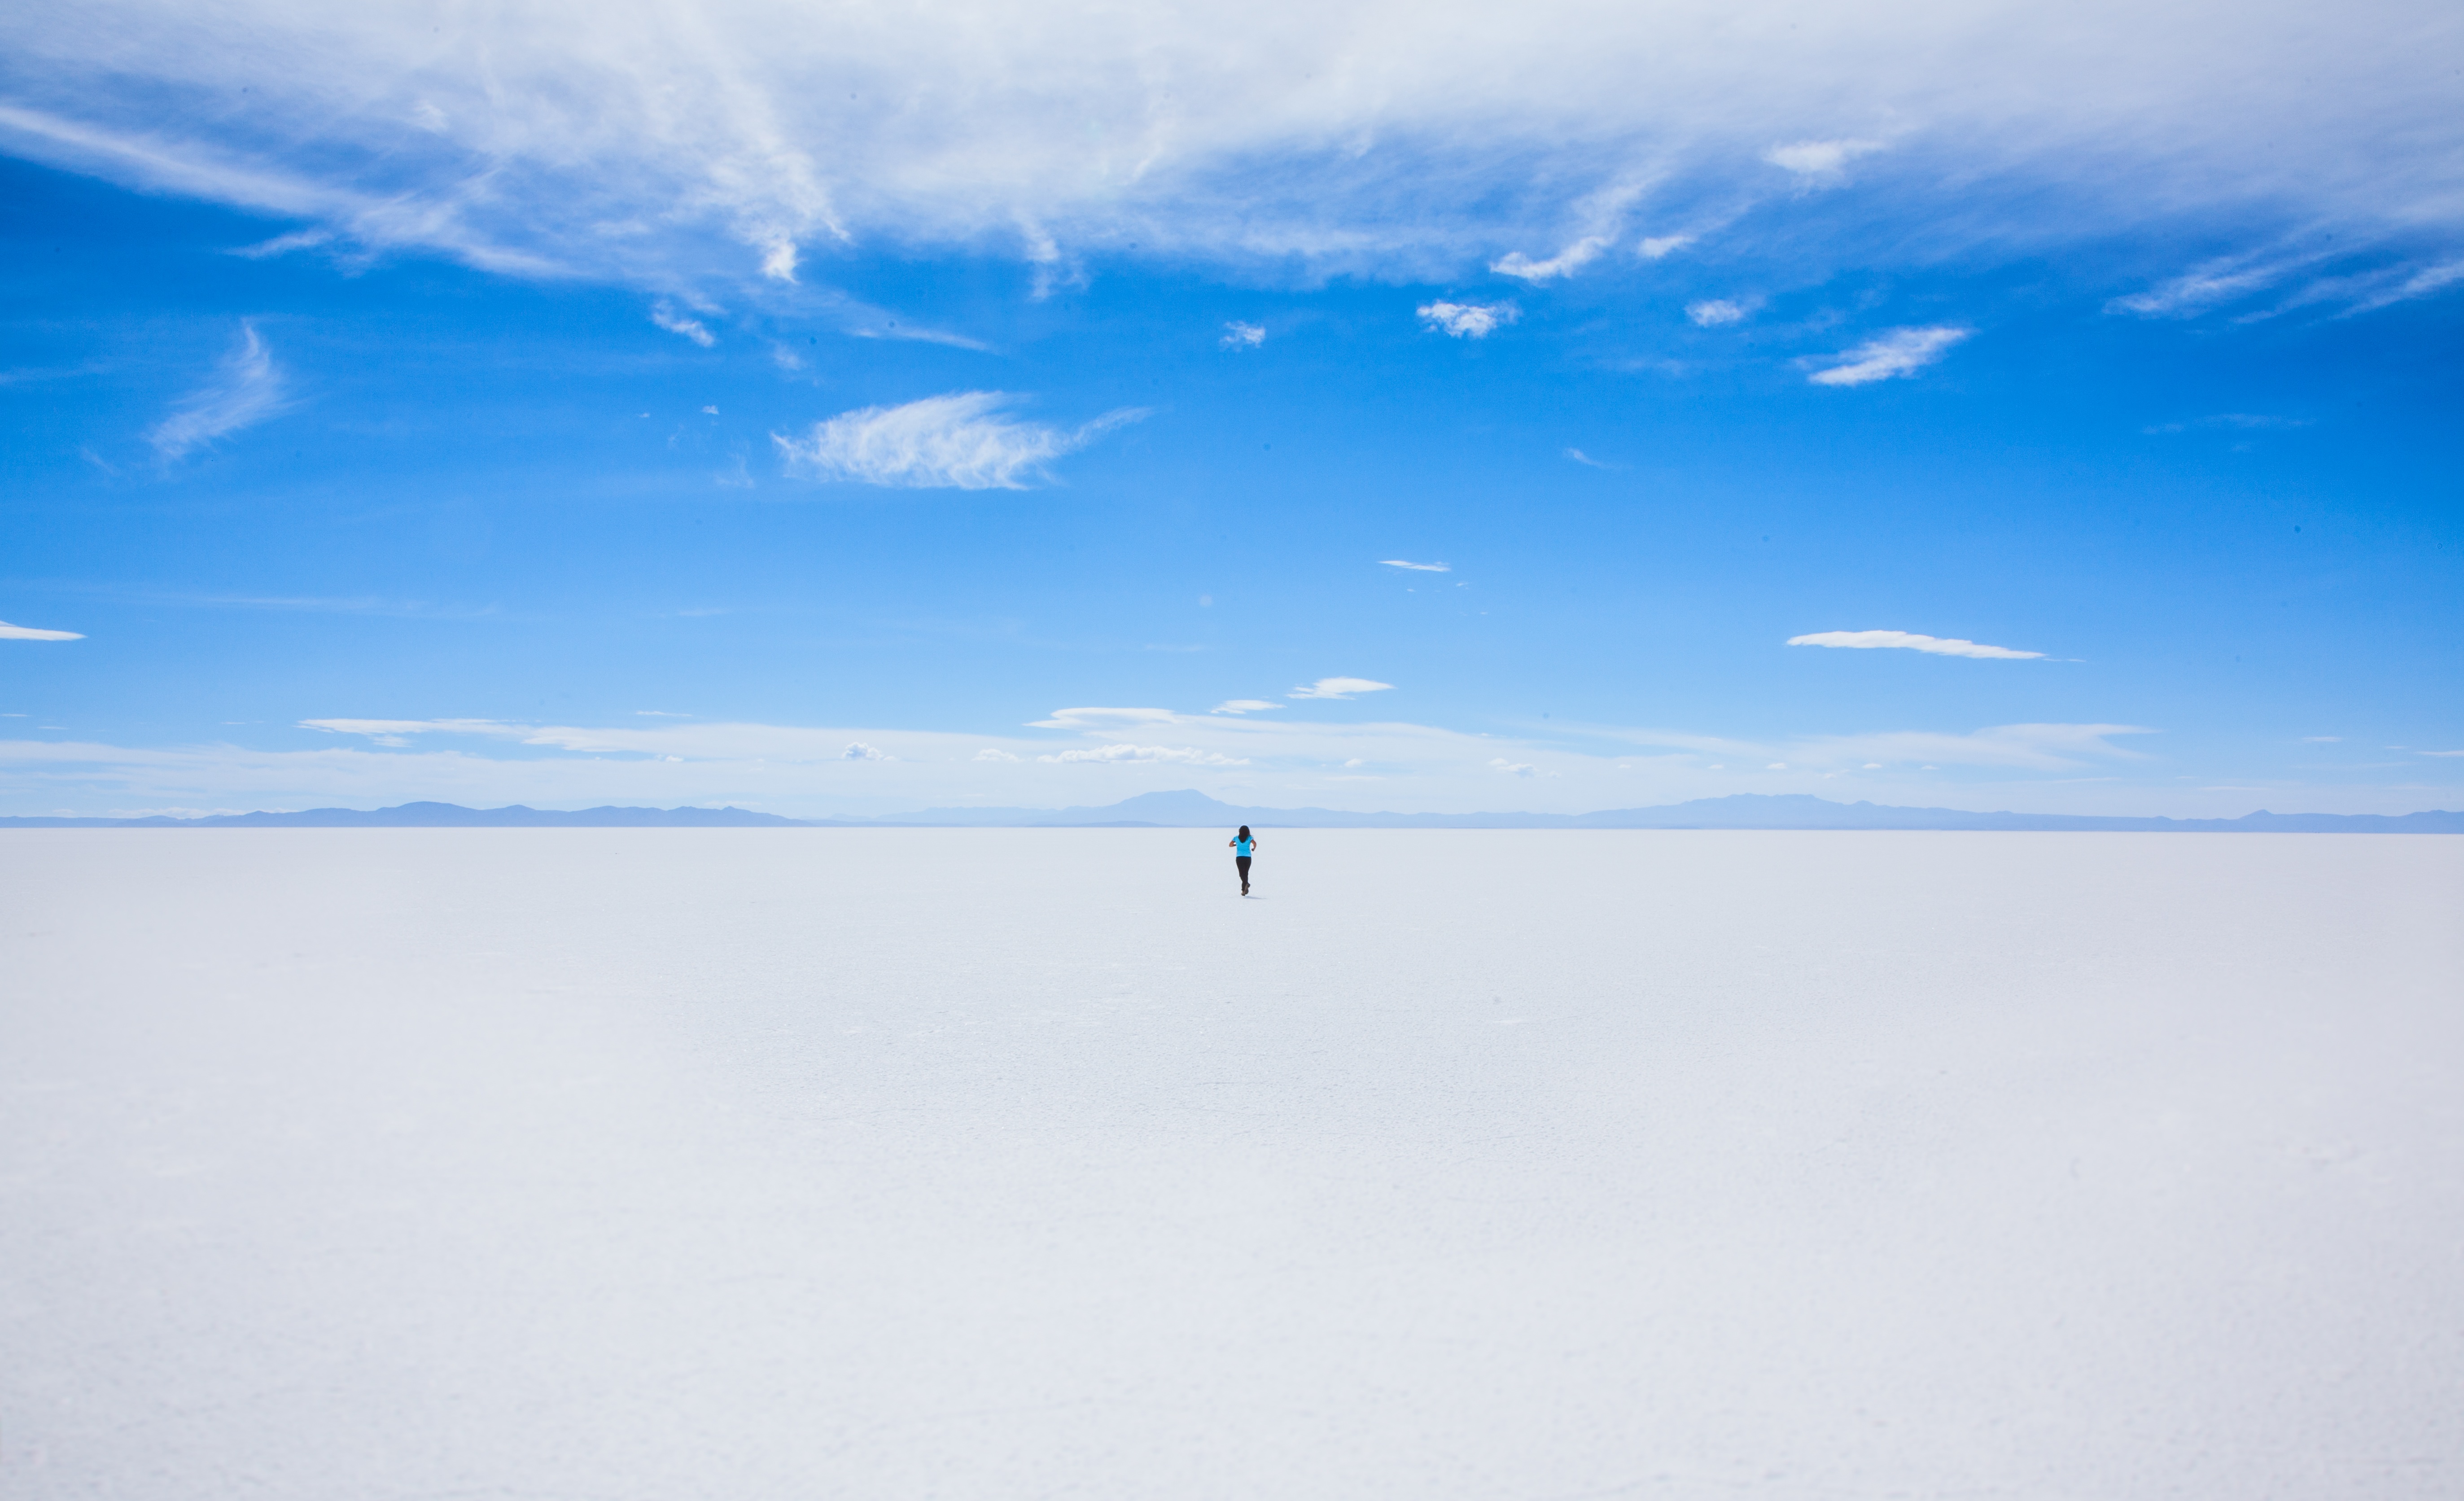
beach, sea, sand, ocean, horizon, mountain, snow, winter, cloud, sky, wave, weather, salt, blue, arctic, utah, flat, habitat, salt lake, natural environment